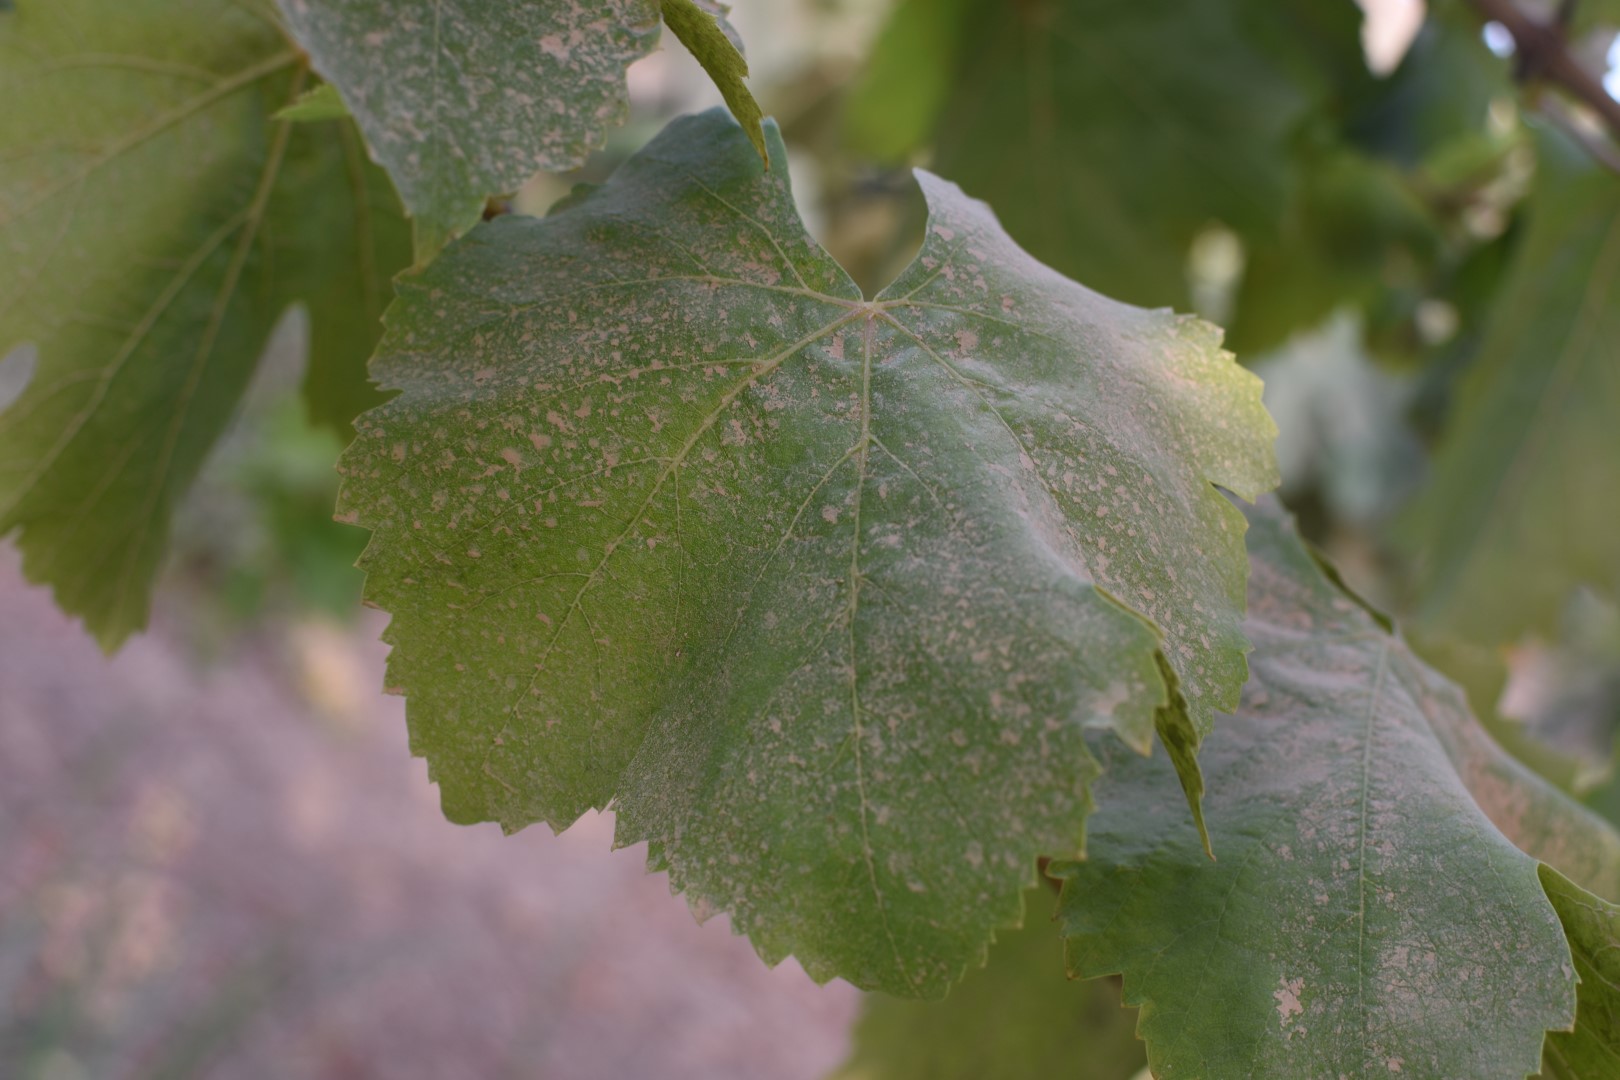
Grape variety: Thompson Seedless